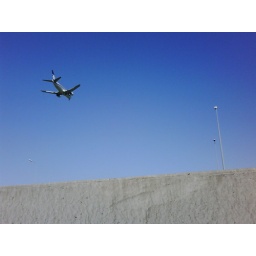
Taken from my car window while in a traffic jam !